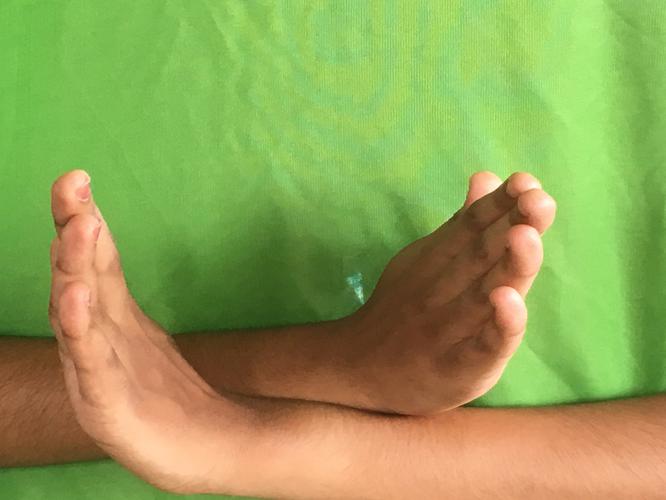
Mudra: Swastikam
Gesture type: double_hand